Indira Gandhi

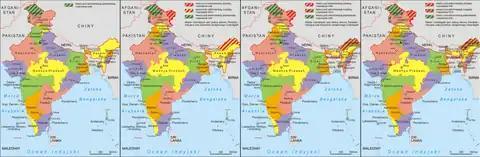
Administrative divisions of India 1961–1975, Gandhi established six states, Haryana (1966), Himachal Pradesh (1971), Meghalaya, Manipur and Tripura (all 1972), and finally Sikkim (1975), bringing the total of states to 22, she also established Arunachal Pradesh and Mizoram (1972) as Union Territories

India's pro-Arab policy had mixed success. Establishment of close ties with the socialist and secular Baathist regimes to some extent neutralised Pakistani propaganda against India. However, the Indo-Pakistani War of 1971 presented a dilemma for the Arab and Muslim states of the Middle East as the war was fought by two states both friendly to the Arabs. The progressive Arab regimes in Egypt, Syria, and Algeria chose to remain neutral, while the conservative pro-American Arab monarchies in Jordan, Saudi Arabia, Kuwait, and United Arab Emirates openly supported Pakistan. Egypt's stance was met with dismay by the Indians, who had come to expect close co-operation with the Baathist regimes. But, the death of Nasser in 1970 and Sadat's growing friendship with Riyadh, and his mounting differences with Moscow, constrained Egypt to a policy of neutrality. Gandhi's overtures to Muammar Gaddafi were rebuffed. Libya agreed with the Arab monarchies in believing that Gandhi's intervention in East Pakistan was an attack against Islam.